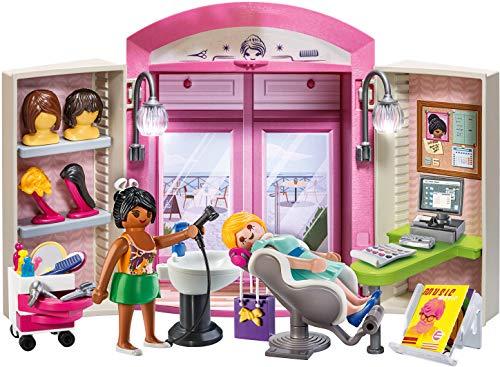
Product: PLAYMOBIL Beauty Salon Play Box
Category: Toys & Games | Building Toys | Building Sets
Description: Pamper yourself at the beauty salon play box.
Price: $13.95
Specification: ProductDimensions:11.2x7.4x3.7inches|ItemWeight:1.01pounds|ShippingWeight:1.01pounds(Viewshippingratesandpolicies)|ASIN:B07P8B7H3J|Itemmodelnumber:70109|Manufacturerrecommendedage:4-10years